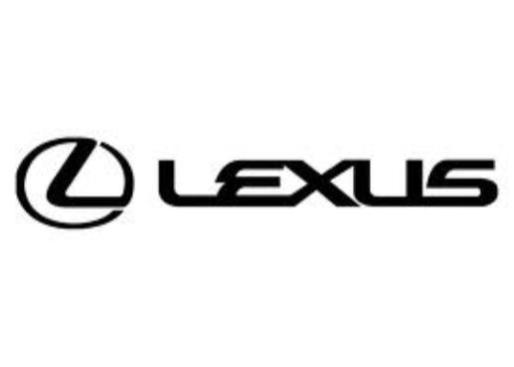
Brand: lexus-2
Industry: Transportation